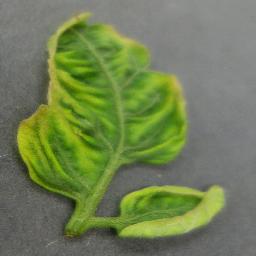
Label: Tomato___Tomato_Yellow_Leaf_Curl_Virus